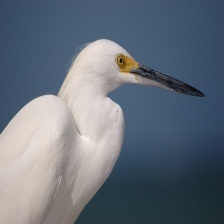
Species: SNOWY EGRET
Scientific name: EGRETTA THULA